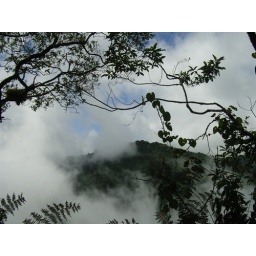
Morning walk in the cloud forest (a rain forest up very very high)